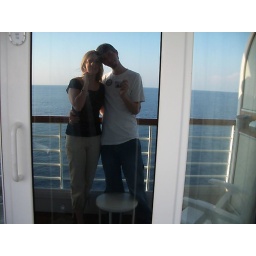
Honeymooners reflected in sliding glass door